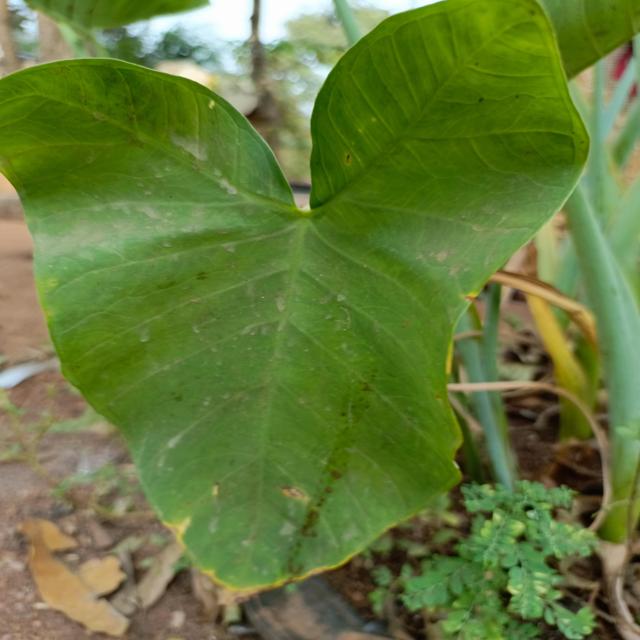
Label: Early_Blight